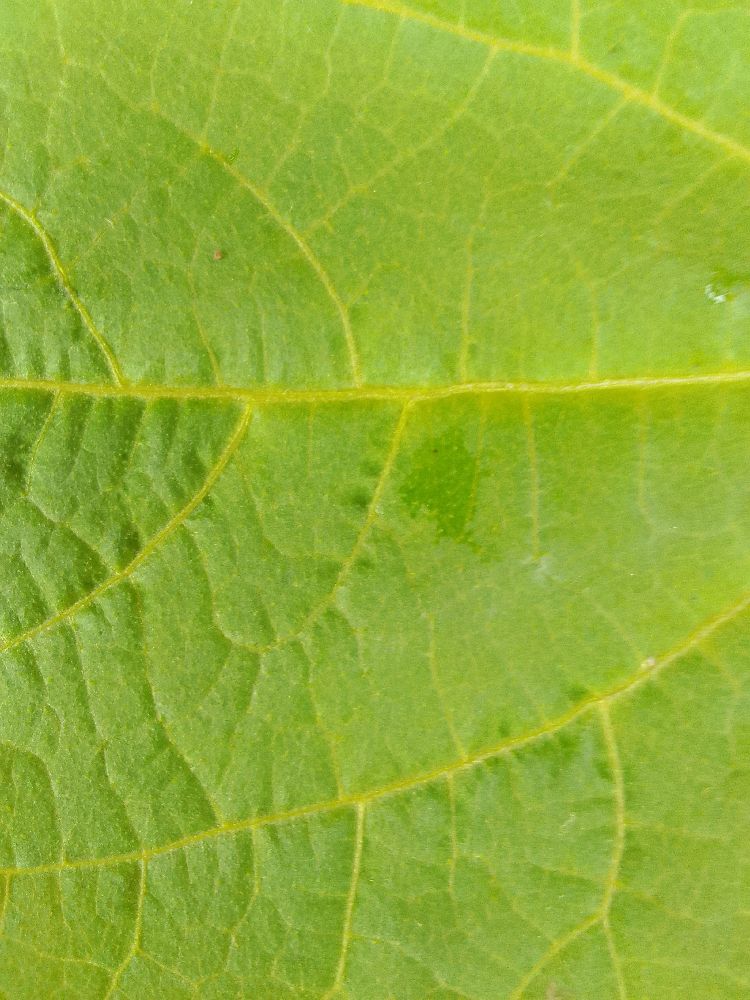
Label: healthy